Domitian

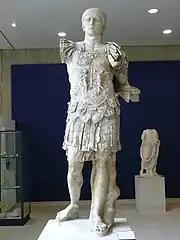
Domitian in military garb, wearing the muscle cuirass with decorative reliefs, from Vaison-la-Romaine, France

One of the most detailed reports of military activity under the Flavian dynasty was written by Tacitus, whose biography of his father-in-law Gnaeus Julius Agricola largely concerns the conquest of northern Britain between 77 and 84. Agricola arrived as governor of Roman Britain, immediately launching campaigns into Caledonia (modern Scotland). In 82, Agricola crossed an unidentified body of water and defeated peoples unknown to the Romans until then. He fortified the coast facing Ireland, and Tacitus recalls that his father-in-law often claimed the island could be conquered with a single legion and a few auxiliaries. He had given refuge to an exiled Irish king whom he hoped he might use as the excuse for conquest. This conquest never happened, but some historians believe that the crossing referred to was in fact a small-scale exploratory or punitive expedition to Ireland.